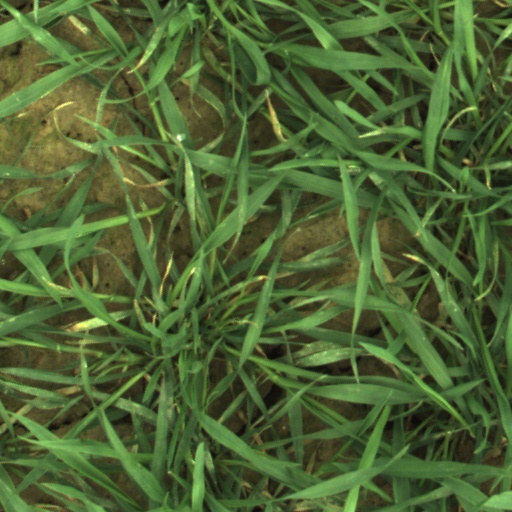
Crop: wheat